Odisha Police

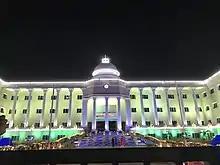
Bhubaneswar–Cuttack Police Commissionerate Headquarters, Bhubaneswar, Odisha

The Odisha Special Armed Police consists of 8 Odisha Special Armed Police Battalions, 6 Specialized Indian Reserved (IR) Battalions, 4 Social Security (SS) Battalions, 2 Specialized Indian Reserved (IR) Battalions and a Special Security Battalion, working under the Bhubaneswar–Cuttack Police Commissionerate.